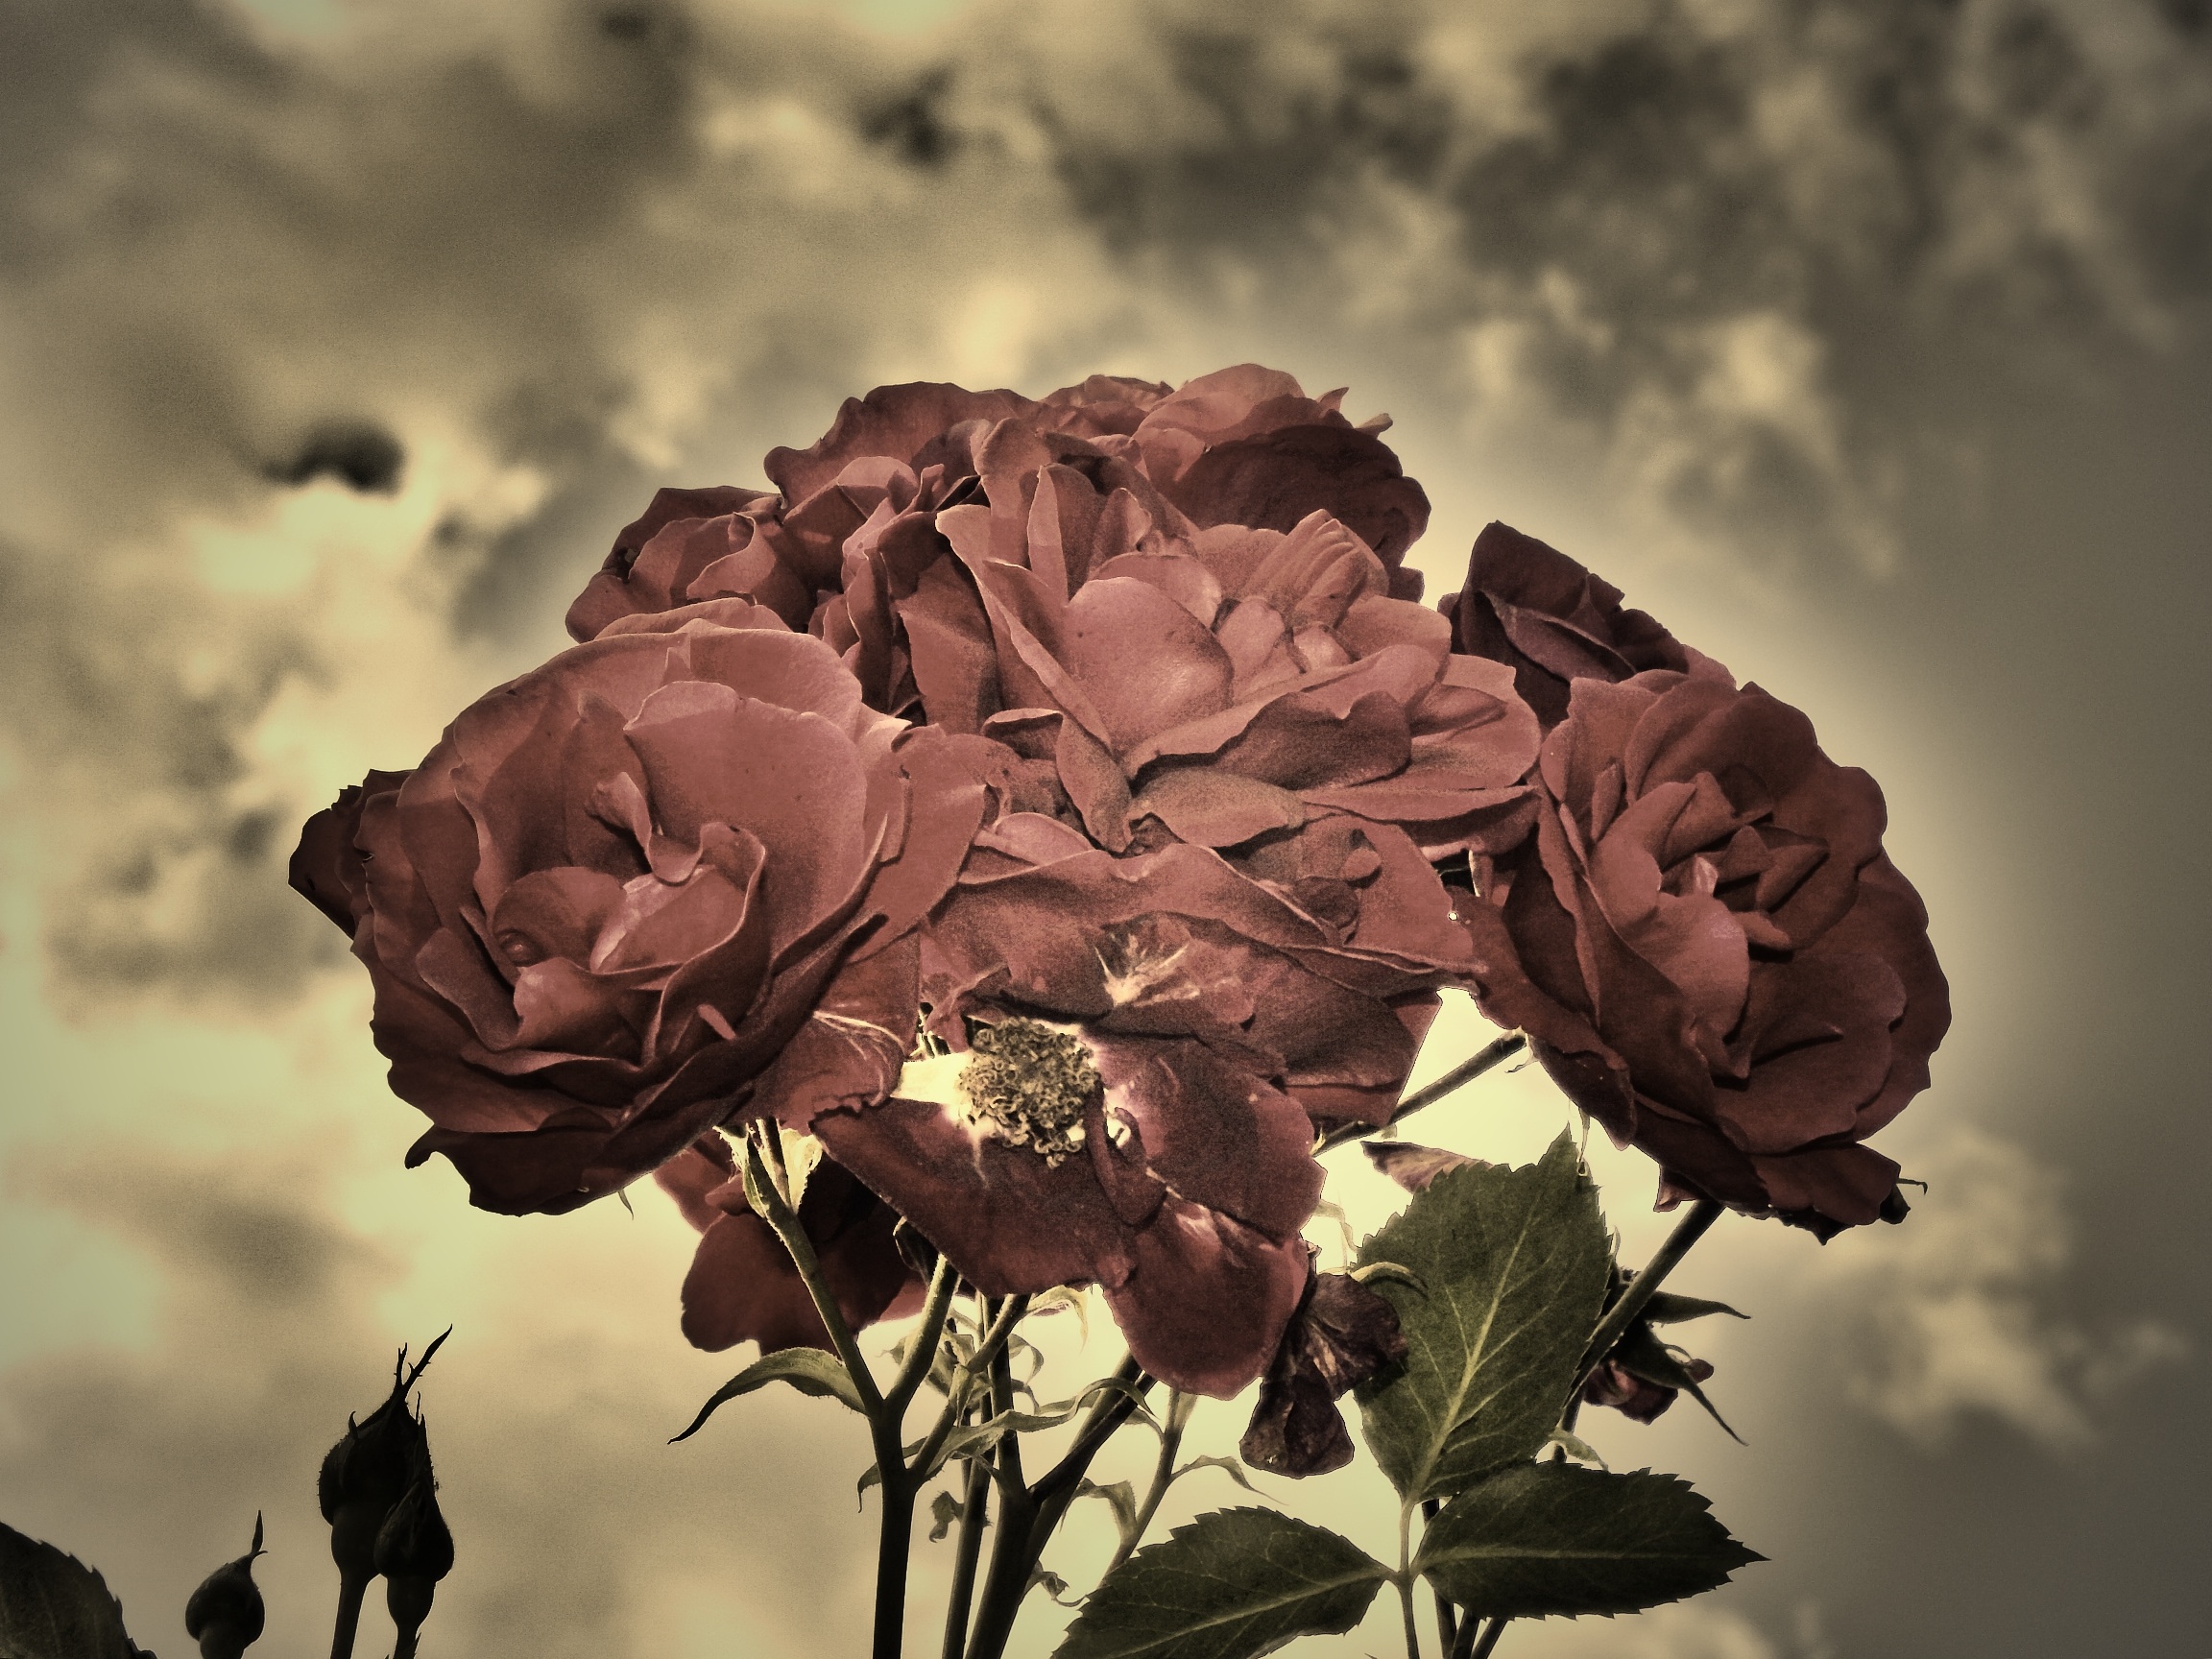
nature, blossom, plant, sky, photography, leaf, flower, petal, summer, love, rose, red, flora, flowers, close up, duo, roses, sepia, relationship, thunderstorm, dramatic, organ, strong, macro photography, flowering plant, land plant